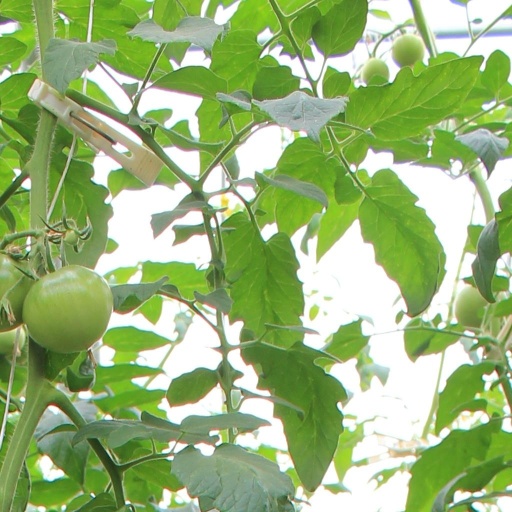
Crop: tomato